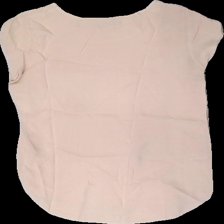
View: back
Type: Top
Category: Ladies
Brand: Not in the list
Brand text on label: Vero Moda
Colors: Pink
Material: 100% viscose
Cut: Regular, C-collar
Size: M
Stains: Minor
Price range: <50
Recommended usage: Recycle
Description: Pink women's top from Vero Moda, size M. Poor condition.